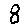
Label: 8